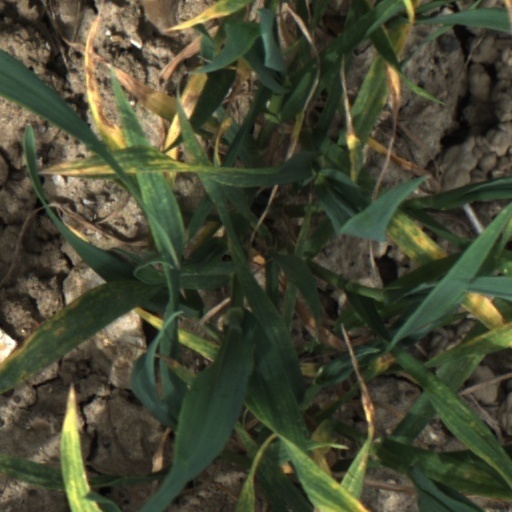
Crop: wheat